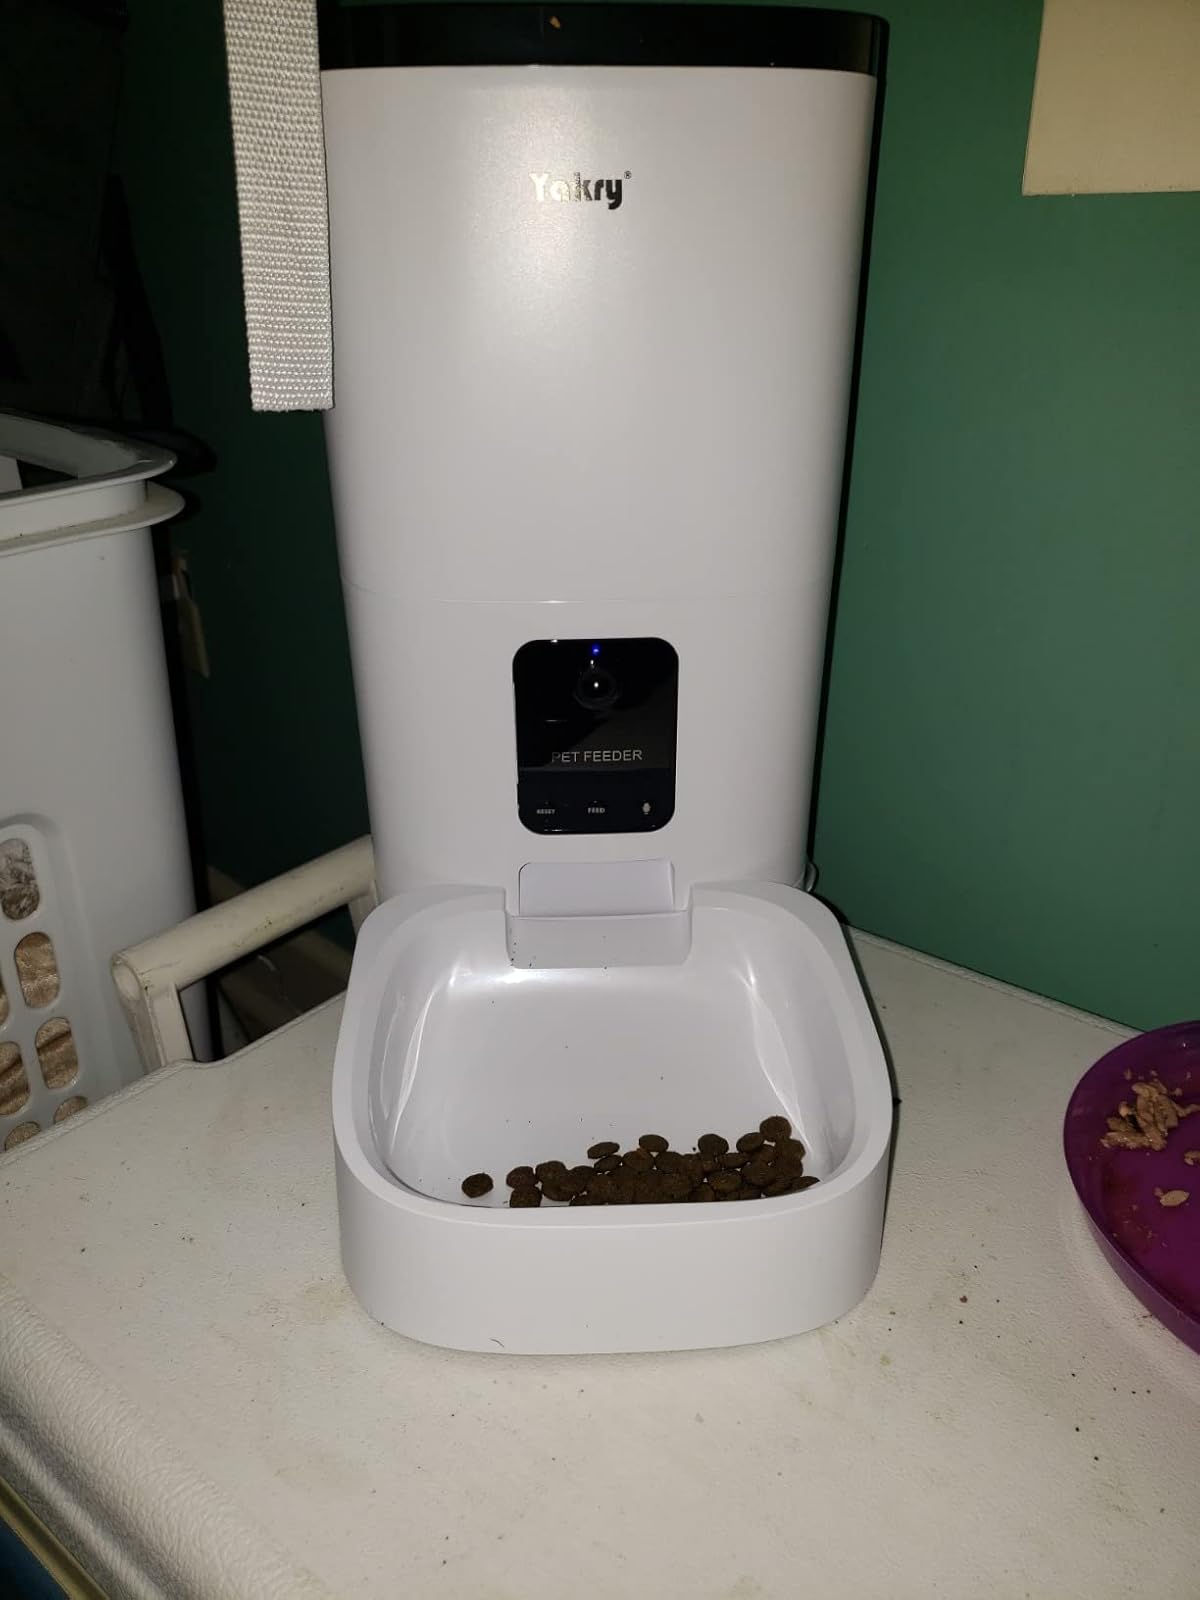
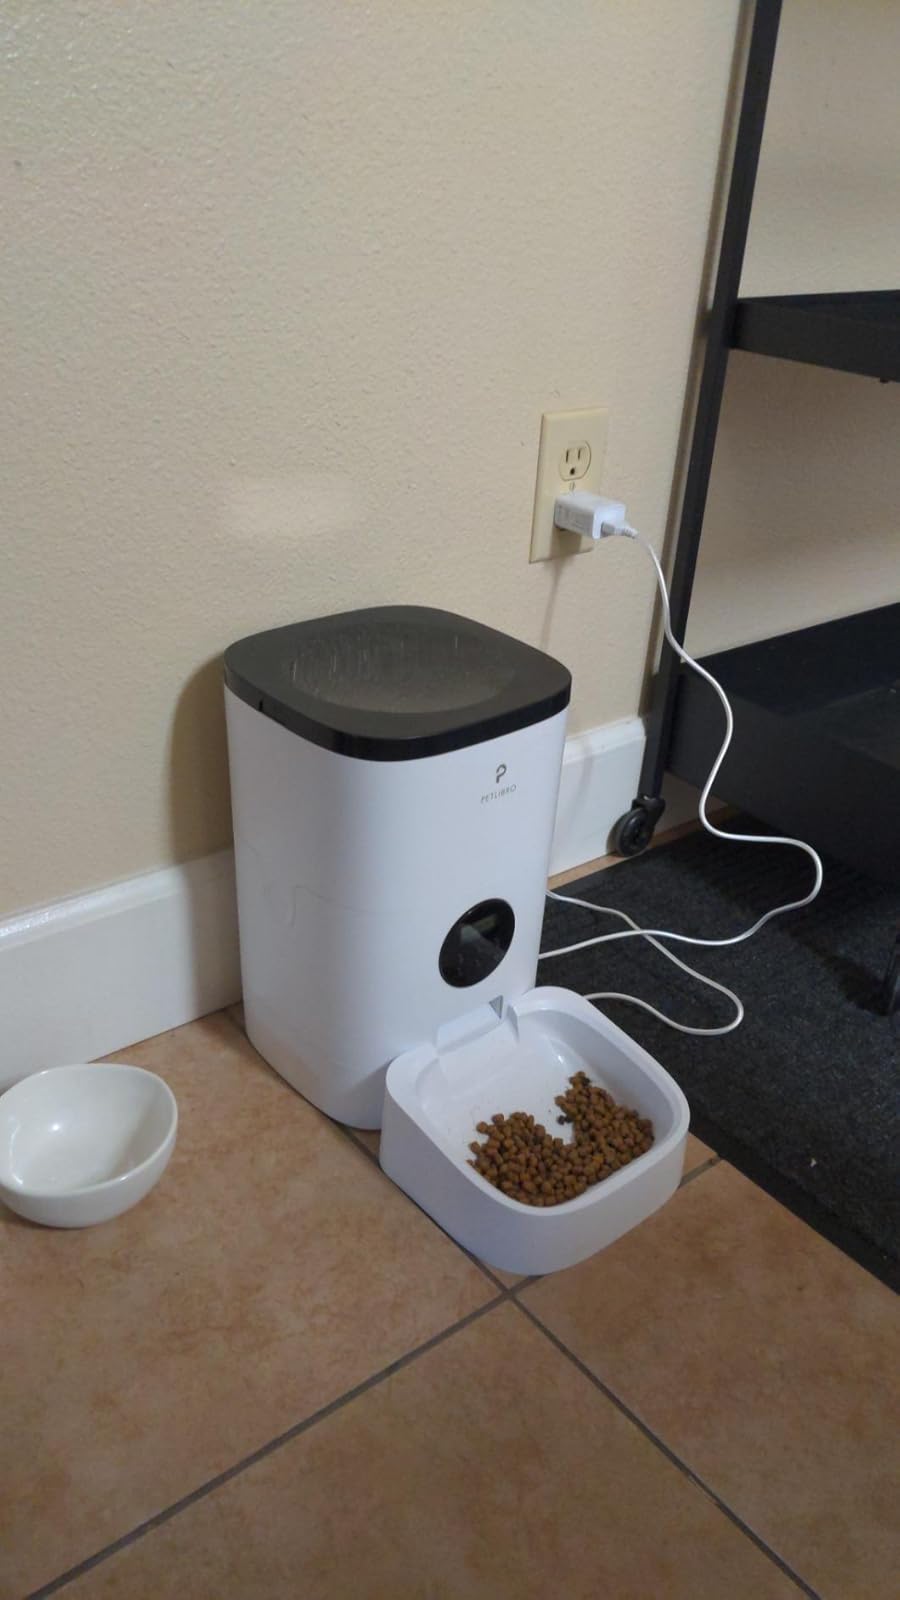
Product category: items_feeder
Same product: no